List of Pro Wrestling Illustrated awards

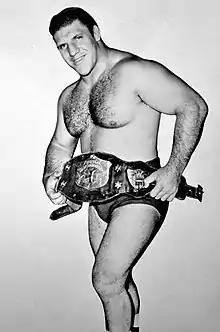
Bruno Sammartino was the first recipient

The "PWI" Rookie of the Year award recognizes the best professional wrestler of the year who, in that year, had their first year in the business. Since it is a rookie award, wrestlers can qualify only once.